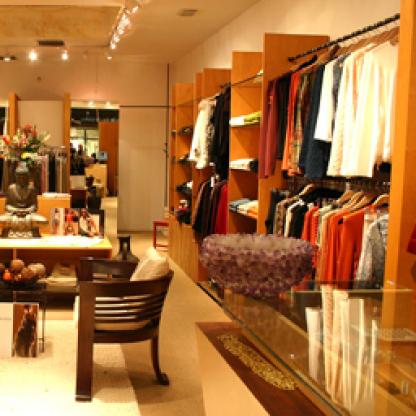
Scene: Indoor